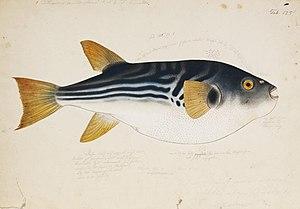
Le genre Takifugu comprend des poissons appelés fugu, connus pour provoquer de très graves intoxications à la tétrodotoxine. Il est aussi appelé « poisson-globe » et « poisson-ballon » en Méditerranée orientale.